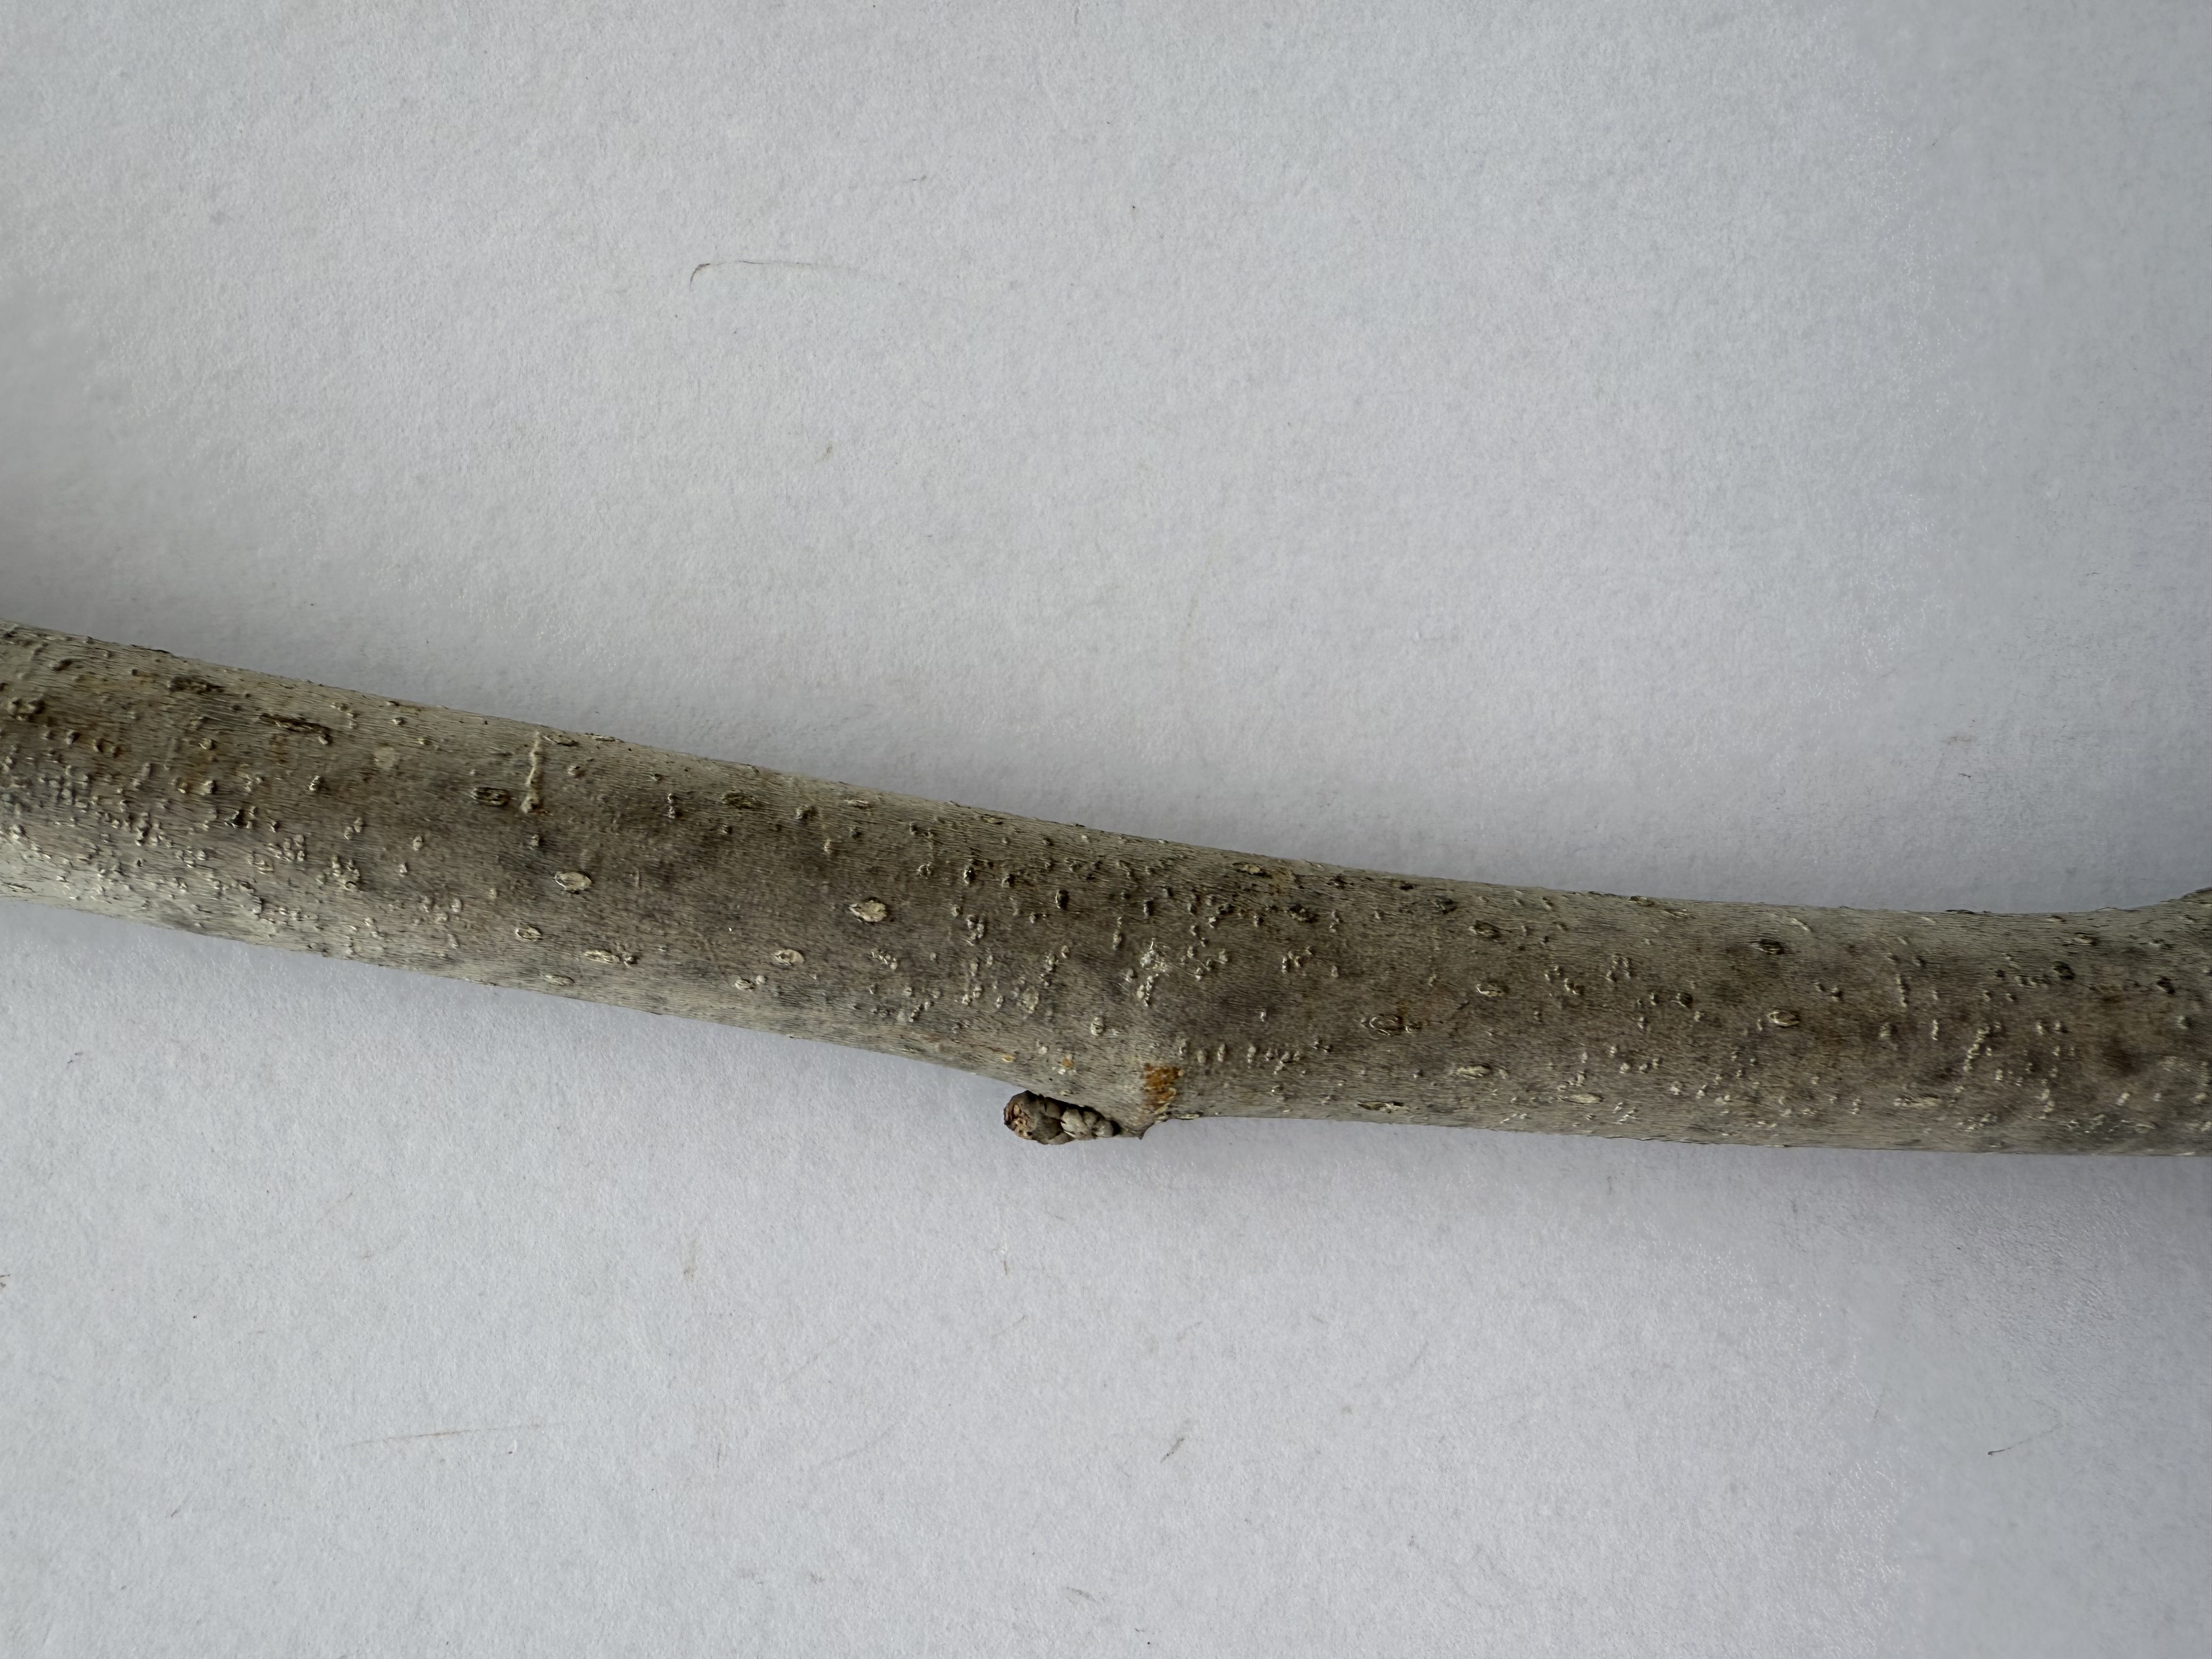
Variety: White Mulberry